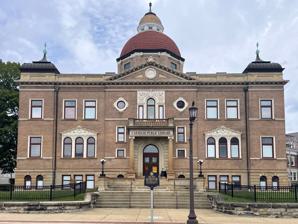
Building: Carnegie Public Library (East Liverpool, Ohio)
Country: United States of America
Year built: 1900
Public library in East Liverpool, Ohio, US Carnegie Public Library (East Liverpool, Ohio) Location East Liverpool, Ohio, United States Established May 8, 1902 Architect(s) Charles Henry Owsley Collection Size 77414 Access and use Circulation 131,634 Population served 12,396 Other information Director Ms. Melissa Percic Website www .carnegie .lib .oh .us References: U.S. National Register of Historic Places Location in Ohio Show map of Ohio Location in United States Show map of the United States Location 219 E. 4th St., East Liverpool, Ohio Coordinates 40°37′4″N 80°34′41″W / 40.61778°N 80.57806°W / 40.61778; -80.57806 Area less than one acre Built 1900 Architect Charles Henry Owsley Architectural style Colonial Revival , Late 19th And 20th Century Revivals, Second Renaissance Revival NRHP reference No. 80002963 Added to NRHP March 11, 1980 The Carnegie Public Library in East Liverpool, Ohio , is a public library located at 219 East Fourth Street. The construction of the library, which opened in 1902, was funded by industrialist and philanthropist Andrew Carnegie , whose uncle lived in East Liverpool. Along with the Steubenville, Ohio library, it was the first library in Ohio funded by Carnegie. It was listed on the National Register of Historic Places in March 1980. Background In 1899 T.Y. Travis and M.E. Miskall contacted Andrew Carnegie asking him for a donation of a library for East Liverpool. Carnegie pledged $50,000 for the building of the library on the stipulation that the city would provide land and $3,000 a year for maintenance. In August 1899 the Bradshaw Farm property was purchased by a group of citizens of East Liverpool and held in trust until the city could purchase it. Construction of the library began in 1900. It was built with Roman mottled buff-brown brick trimmed with white tile. The lobby is of ceramic mosaic, the wainscoting of Italian marble and the solid brass hardware. Charles Henry Owsley , a British architect who had immigrated to Youngstown, Ohio , designed the building. As the library neared completion donations of good, worthwhile books were requested. The first librarian hired to run the library was Gertrude A. Baker of Mt. Vernon, Ohio . On May 8, 1902, the library was dedicated and officially opened to the public. At this time the 2,505 volumes from the other city library were transferred to the Carnegie Library. A year after the opening, the librarian reported that there were 5,992 volumes and 2,081 members. In the first year, according to the librarian, the library was so popular with patrons that it loaned more books each month than were actually in the library. Early years Until 1931, the library experienced financial difficulties. In that year, however, the library became eligible for county funds. Since then the library has operated through state and county funds. In 1907 the local historical society established a museum in the West Room of the second floor and then later expanded to include pottery displays in the East Room displaying works from over 50 local potteries. The museum and pottery displays remained in the library until the Museum of Ceramics was opened in the 1970s. The upper East Room of the library was used by the Red Cross for project work such as rolling bandages during World War I . The library possessed 25,000 volumes by 1940, but none were catalogued. Kenneth Emerick was hired in 1950 to perform the cataloguing duties when the library holdings had reached 36,000 volumes. He worked until 1955 when the work was taken over by Beatrice Davidson. The library collection was increasing at a rate of approximately 4,000 volumes per year. By the mid-1960s there were 75,000 volumes, all catalogued. By 1975, the library held 120,000 volumes. The library took part in the Ohio Victory Book Campaign during World War II . The goal of the campaign was to provide good reading material to the servicemen. In six weeks more than 3,000 books were collected. In 1946 a summer reading program for children was initiated. In 1956 the library received a donation of 250 microfilms of the local newspaper dating back to 1885. Renovations A number of renovation projects took place during the 1950s and early 1960s. Over 12 years the cost was approximately $75,000. As part of the renovations, the custodian's home was removed and replaced by a Trustee Meeting Room (the Board Room), and a historical display area. A stack room was created in an excavated portion of the basement. New shelving was installed for the growing collection and furniture for the reading room was purchased. A new circulation desk and circulation system were also installed. In 1961 the rear entrance was remodeled. The administrative offices were moved to the basement replacing the area previously occupied by the historical displays. A teen area was created on the main floor where the offices had been. The library also underwent renovations in the 1990s. In order to comply with the Americans with Disabilities Act an elevator and handicap accessibility were installed. Shelving was replaced and the nonfiction and Reference collections were moved to vacant rooms on the second floor. All the furniture from the renovations of the 1950s was replaced. Oak tables were refinished and new lighting was installed throughout the library. Additionally, a new circulation desk and computerized circulation and catalogue system were installed. Approximately $1,300,000 were spent over a three-year span for renovations. See also Carnegie Public Library , located in Huntington, West Virginia References